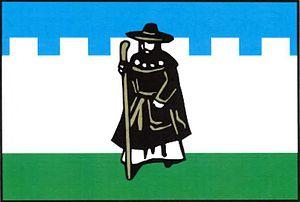
Pelhřimov est une ville de la région de Vysočina, en Tchéquie, et le chef-lieu du district de Pelhřimov. Sa population s'élevait à 16 069 habitants en 2019.